Quartz Hills

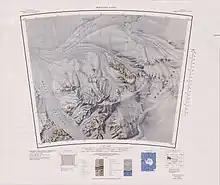
Quartz Hills in southwest of map

The Quartz Hills lie to the south of the junction between the Colorado Glacier, which flows from the southwest, and the Reedy Glacier, which flows from the southeast.